Dave Langan

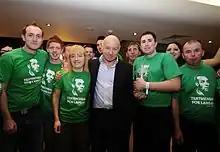
Langan in Dublin with supporters of his testimonial

David Francis Langan (born 15 February 1957) is an Irish former professional footballer who played as a right back for the Republic of Ireland, for whom he won 26 caps. Langan won his first cap against Turkey in April 1978 and was a regular in the squad until he sustained a knee injury in a 3–2 victory over France.